Pier 14

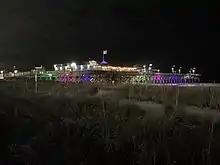
Pier 14 at night

One of ten public piers along the Grand Strand, Pier 14 has benefitted greatly from the opening of the new Myrtle Beach Boardwalk and Promenade in 2010. Though most piers are best suited for casting a line, Pier 14 supporters argue that its more traditional uses are of the more social, such as sightseeing, dining, dancing. Pier 14 reinforces tourist culture, taking its place alongside the dozens of other east coast piers that thrive on vacation communities and withstand tropical storms and hurricanes alike.